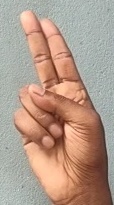
ASL sign: U